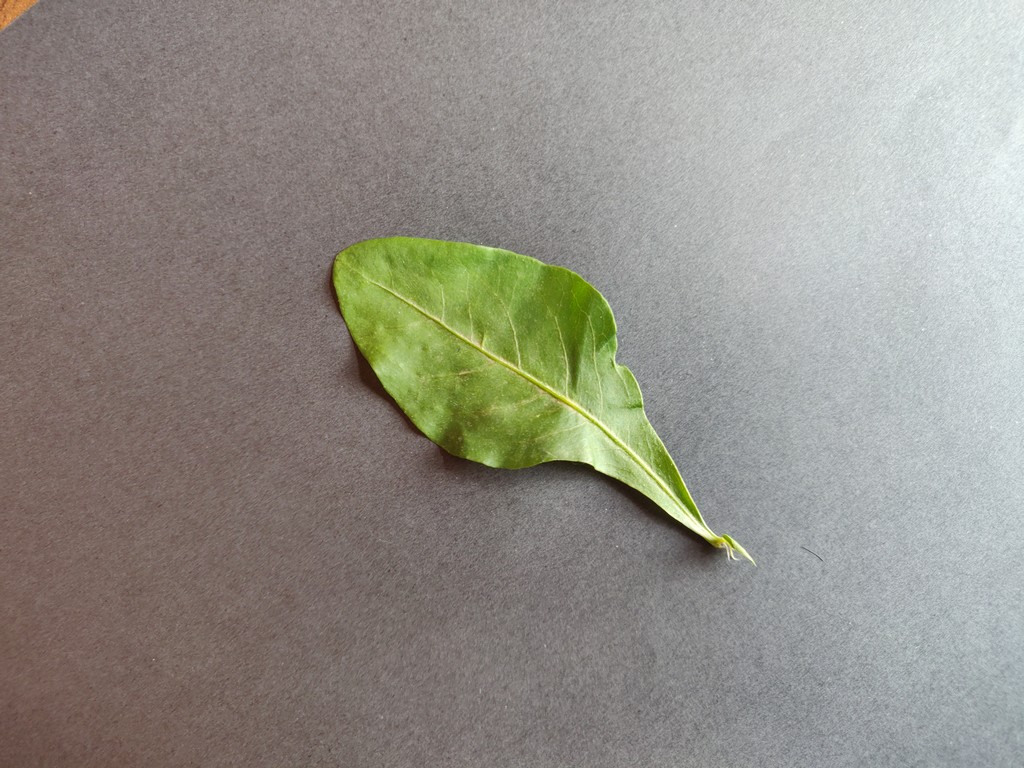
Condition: Healthy
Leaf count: single
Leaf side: front